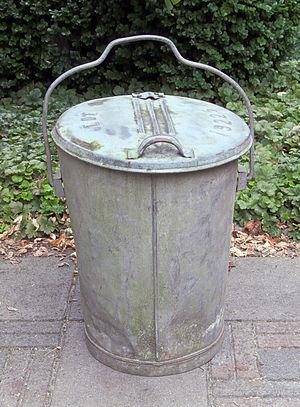
Une poubelle est un récipient destiné à accueillir les déchets.